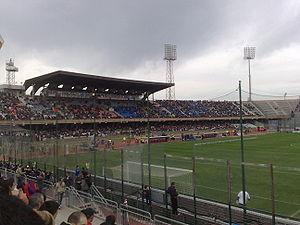
Le stade Sant'Elia est un stade de football à Cagliari en Italie.